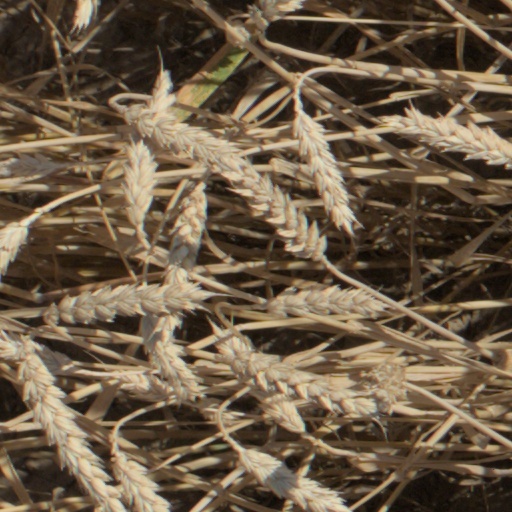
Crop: wheat